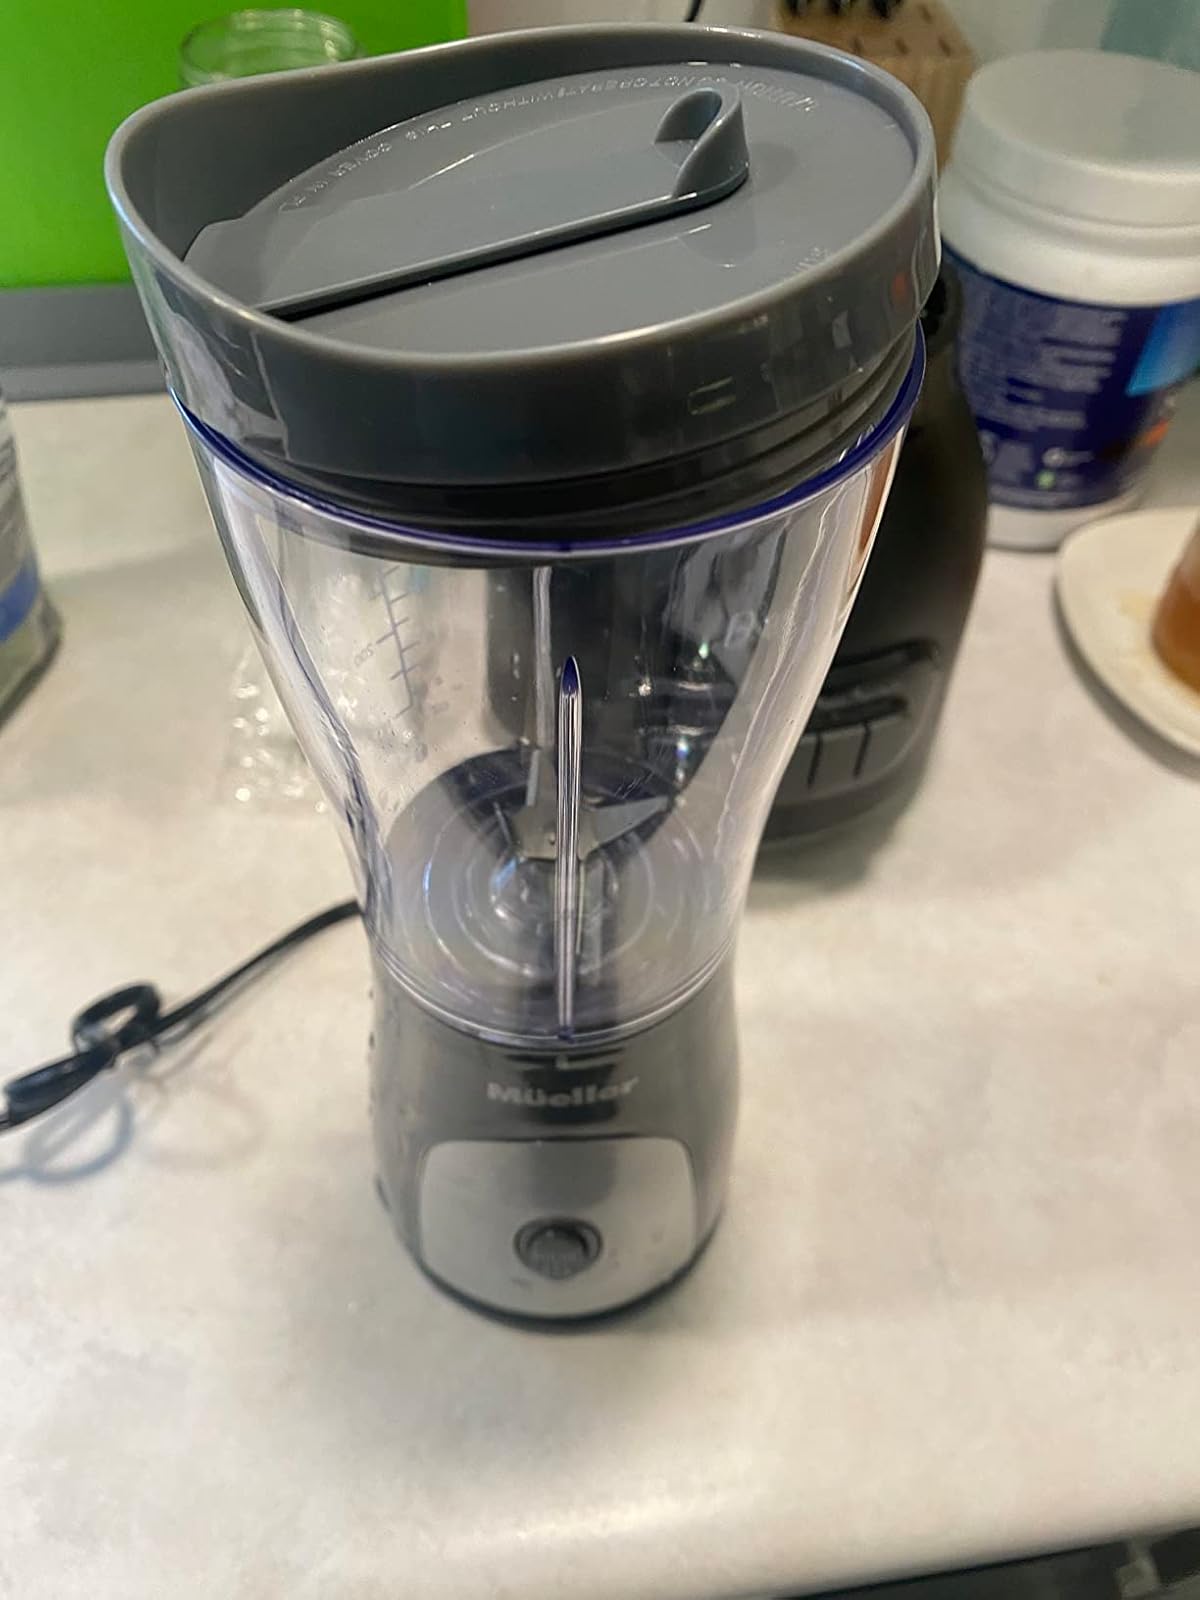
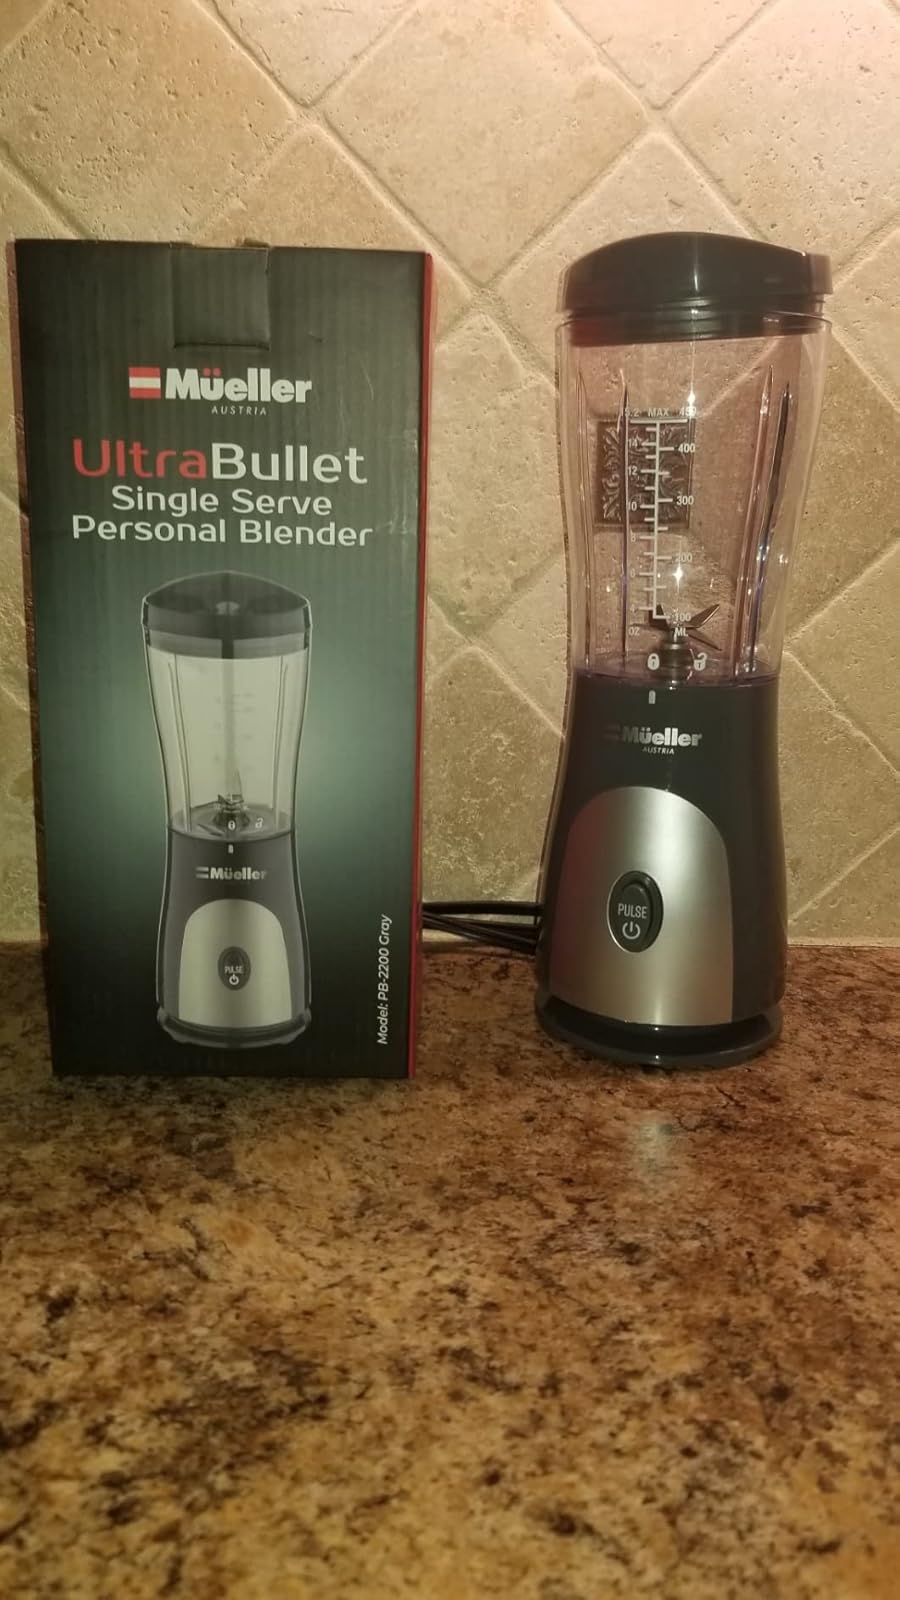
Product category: items_blender
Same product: yes